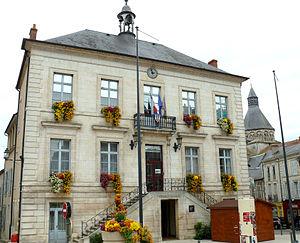
La Charité-sur-Loire - Mairie
Cet article dresse une liste par ordre de mandat des maires de La Charité-sur-Loire.
La Charité-sur-Loire est une commune française située dans le département de la Nièvre, en région Bourgogne-Franche-Comté.